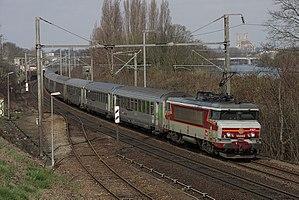
BB15022 en tête d'un CIC Caen Paris St Lazare
Nomad est le réseau de transport en commun de la région Normandie. Cette nouvelle identité regroupe, depuis le 1er janvier 2020, le réseau TER Normandie et les anciennes lignes Intercités Normandie, ainsi que les réseaux départementaux de transport par autocars existants et le transport scolaire.
Les locomotives Nez cassés forment une famille de locomotives électriques et diesel-électriques françaises construites par Alsthom du milieu des années 1960 jusqu'aux années 1980. Leur nom, Nez cassés, provient de la forme particulière de leur silhouette dessinée par Paul Arzens. Selon le designer cette forme était inspirée de la position du « sprinter dans son starting block » et évoque la vitesse. Cette disposition inédite des vitres frontales, inclinées vers l'intérieur, avait pour objectif d'éviter les reflets et donc d'assurer un meilleur confort de conduite. Les livrées d'origine de ces locomotives sont également l’œuvre de Paul Arzens.
Cette liste recense les parcs de matériels roulants utilisés par le réseau TER Normandie depuis le 2 mars 2020.